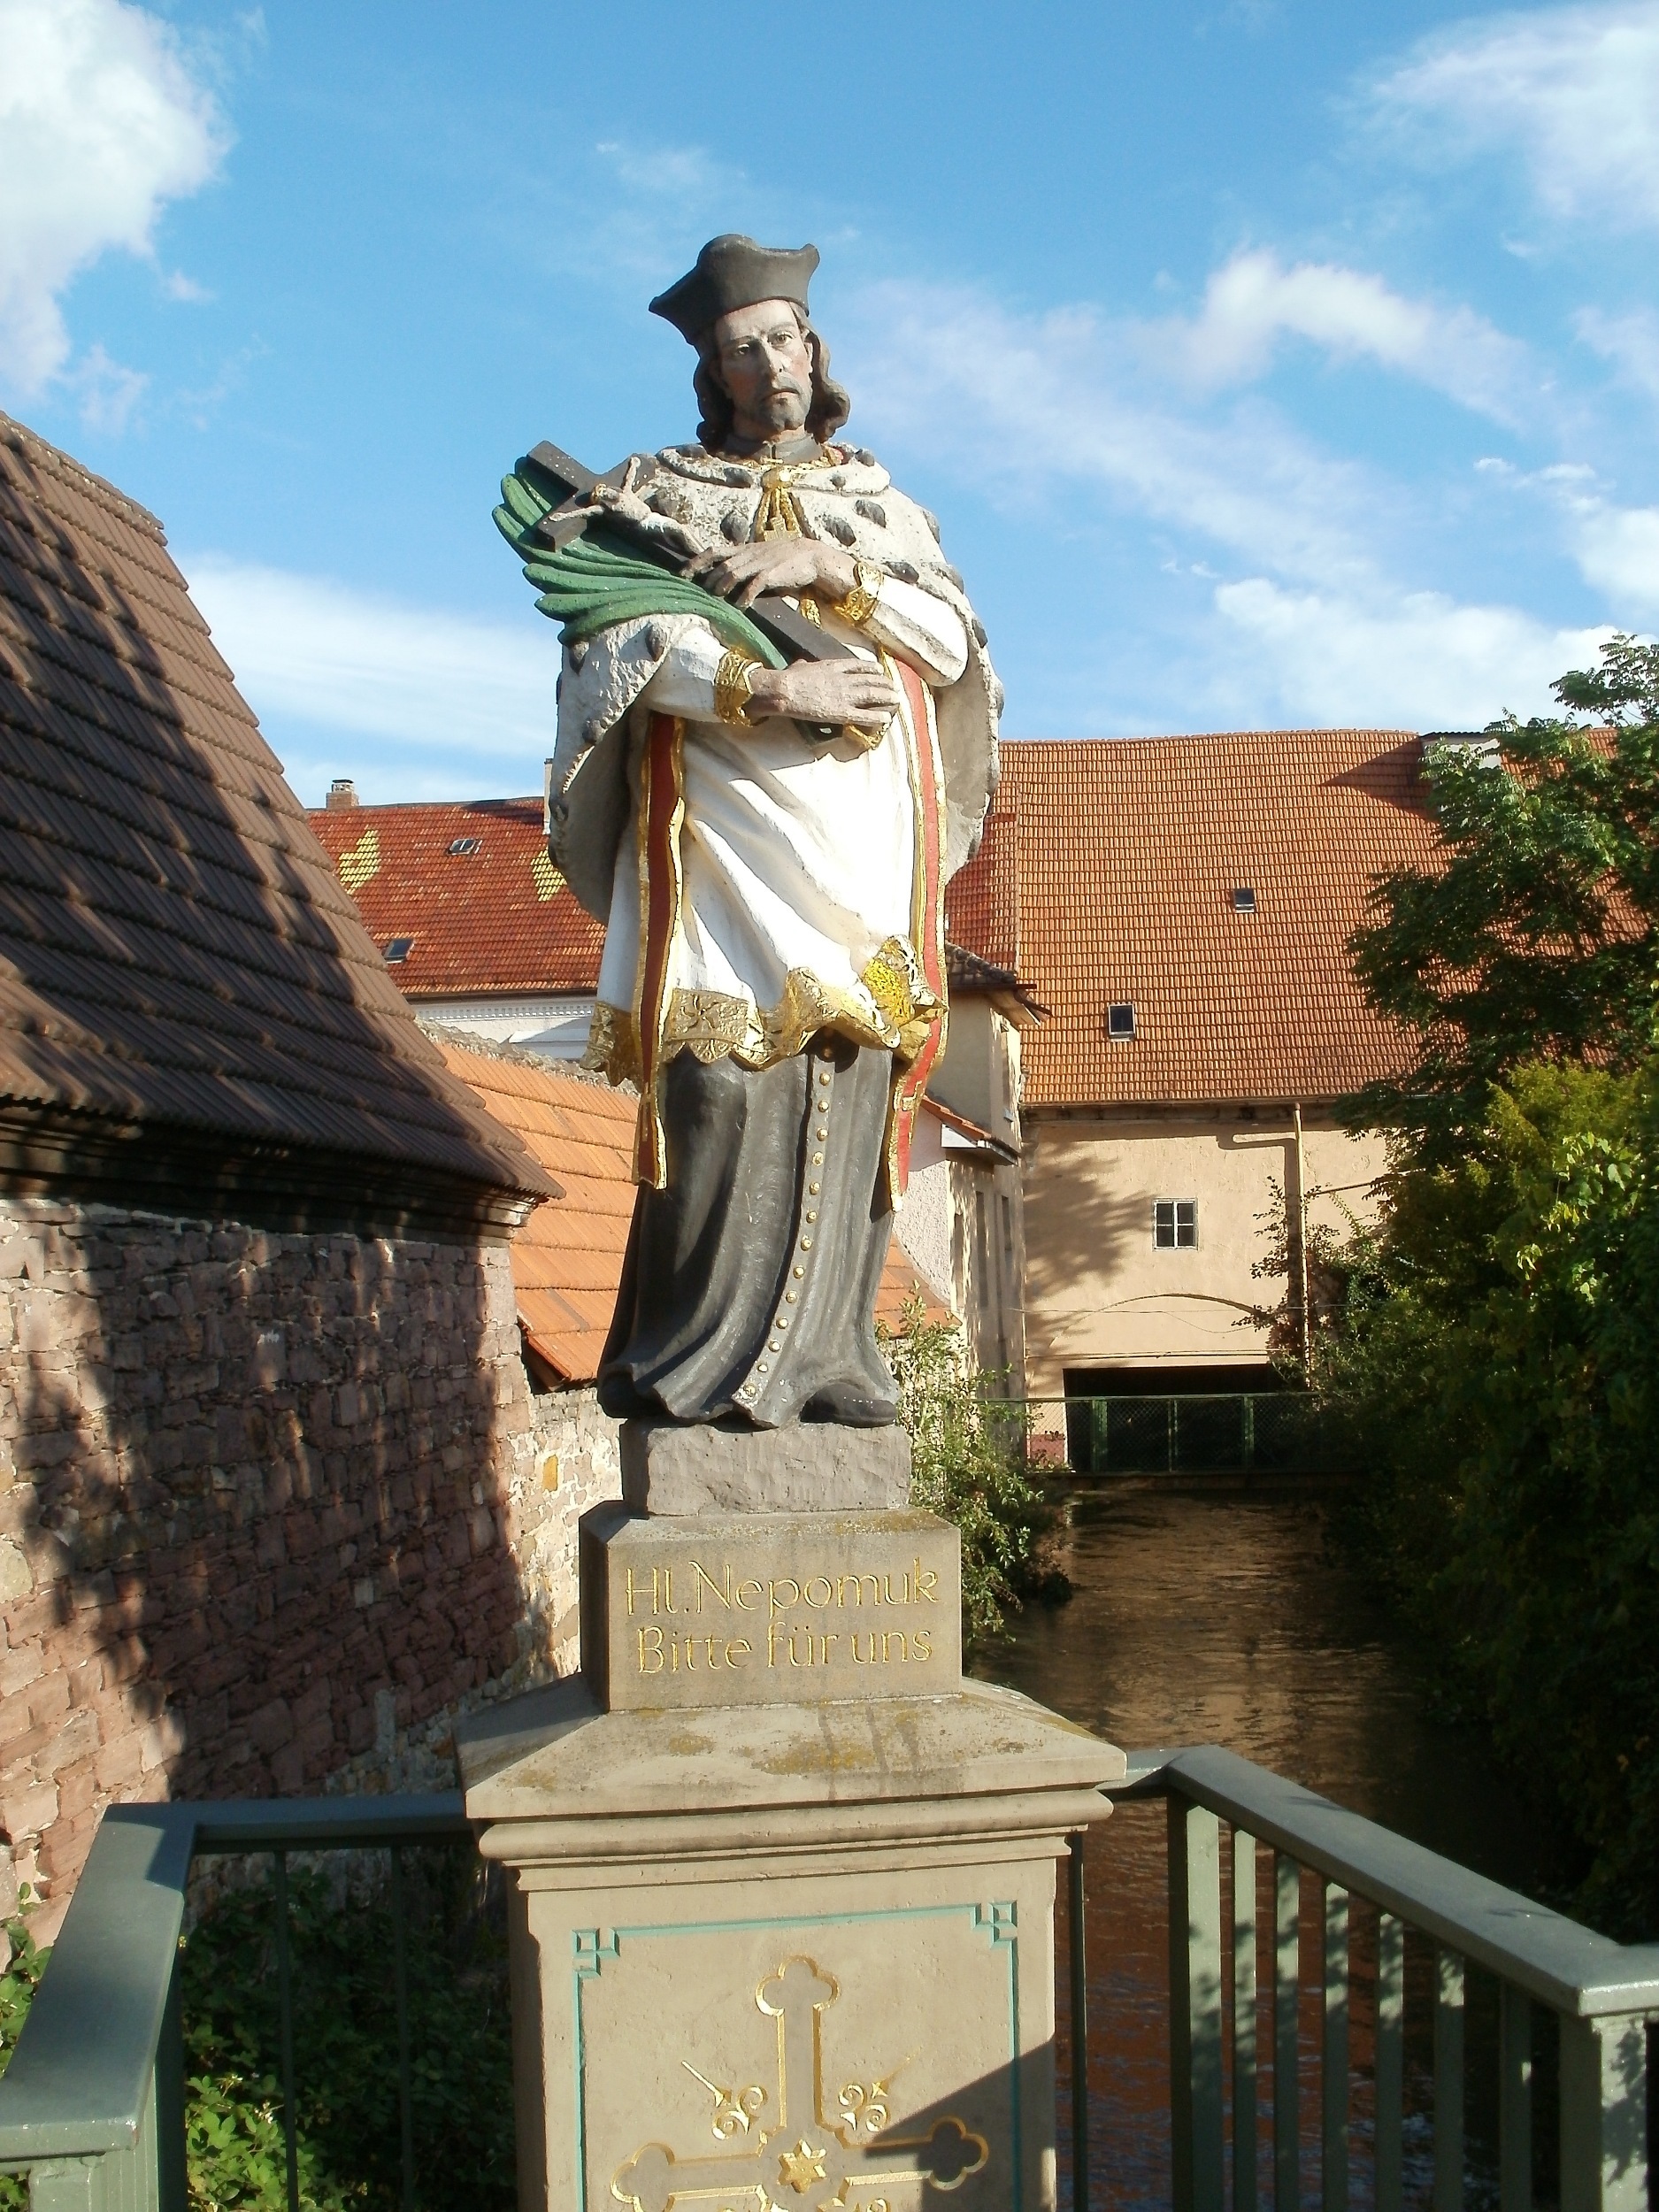
person, old, monument, vacation, travel, europe, statue, landmark, historic, tourism, sculpture, religious, catholic, memorial, saint, famous, remembrance, martyr, priest, ancient history, st nepomuk, kraichbach